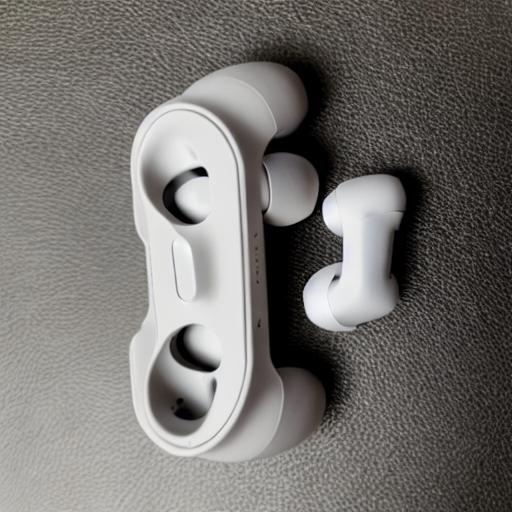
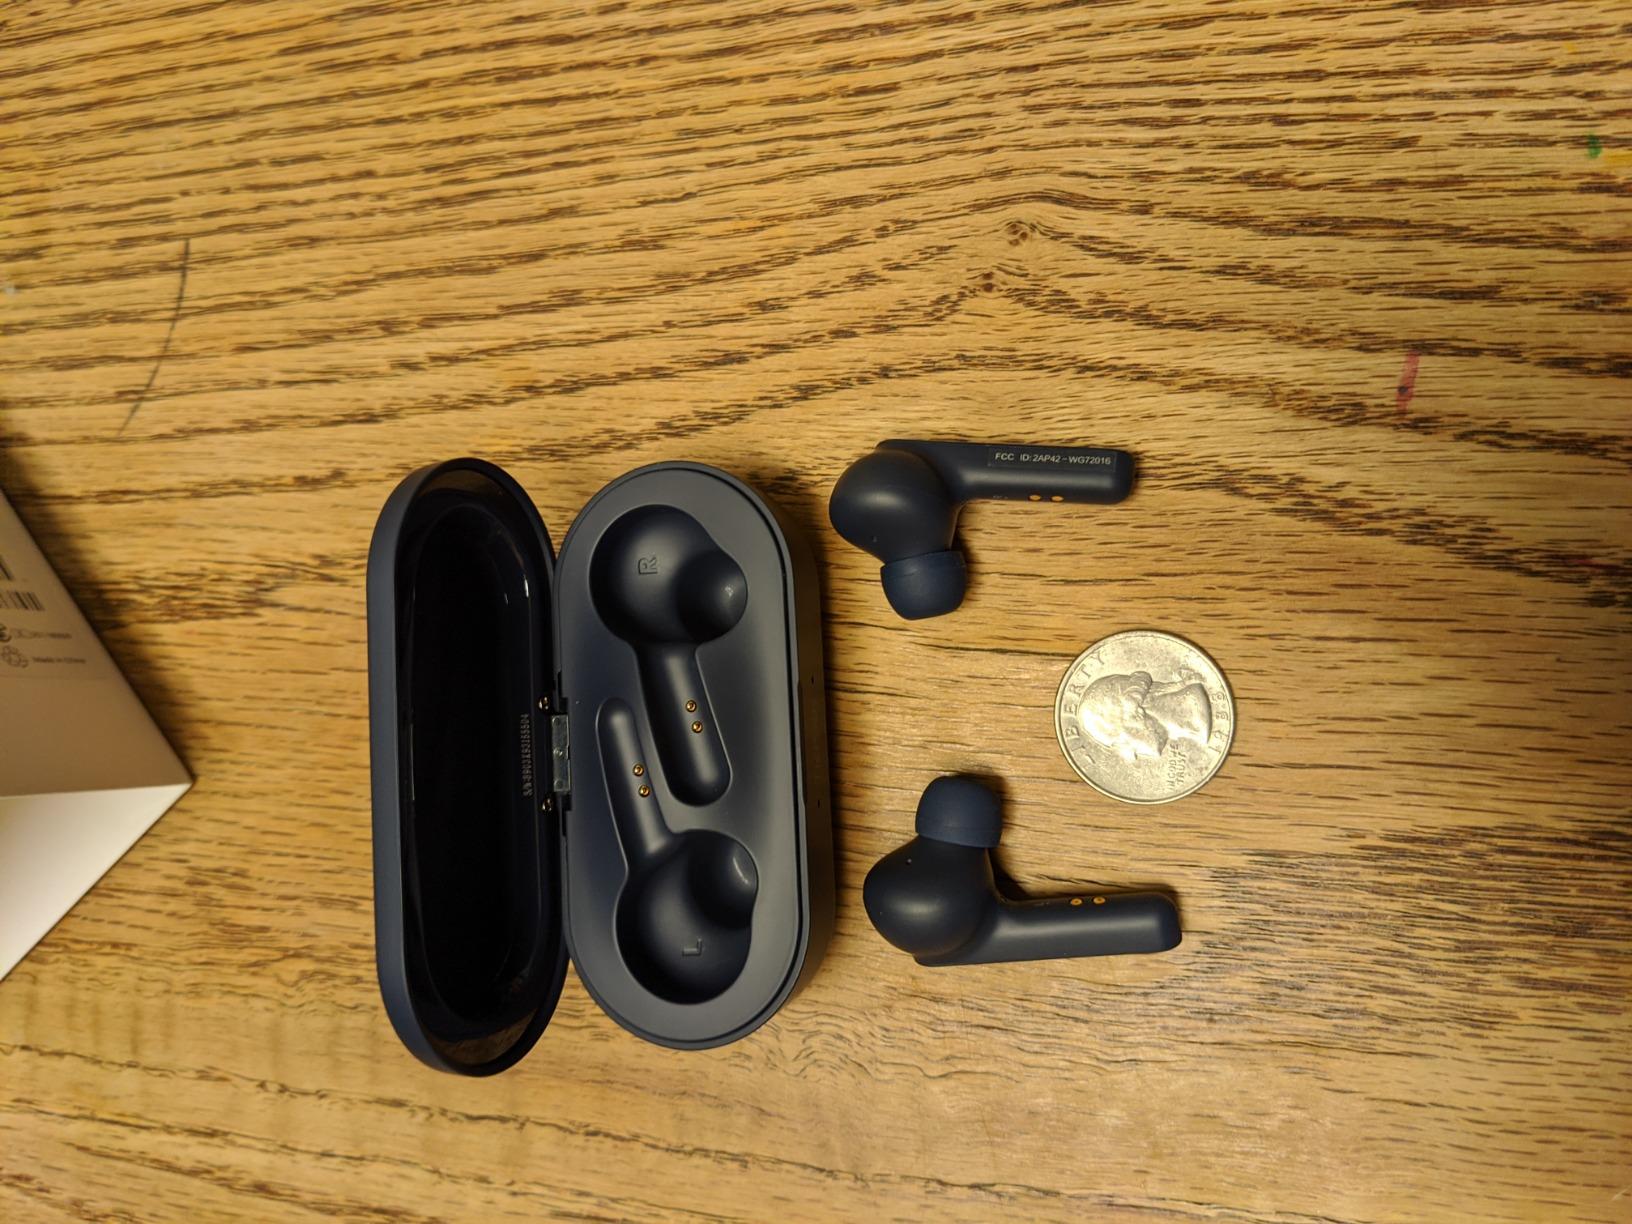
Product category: earbuds
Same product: no